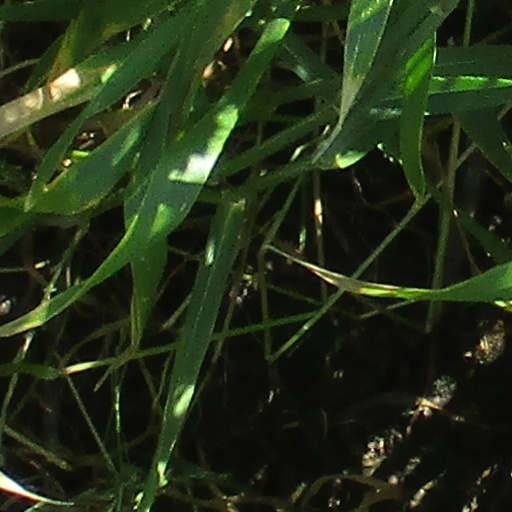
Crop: wheat